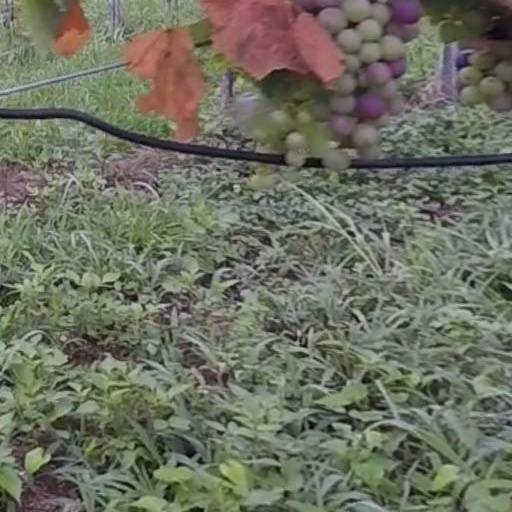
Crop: grape